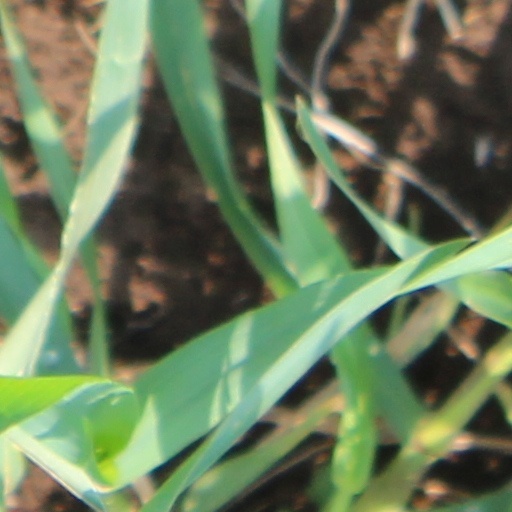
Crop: wheat